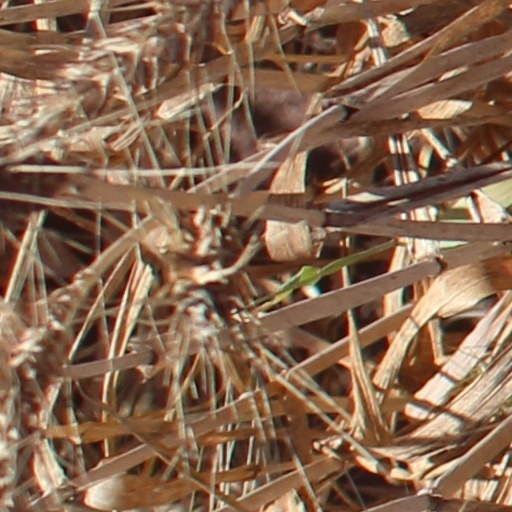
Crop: wheat